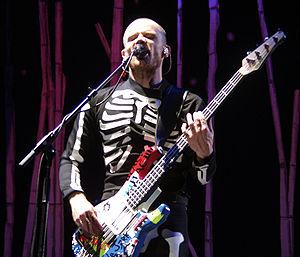
John Anthony Frusciante, né le 5 mars 1970 à Astoria, est un auteur-compositeur-interprète, multi-instrumentiste, et producteur américain. Issu d'une famille de musiciens, il s'intéresse à la musique dès son enfance et commence à jouer de la guitare à l'âge de dix ans. Après avoir vécu un temps en Arizona puis en Floride, il s'installe à Los Angeles pour terminer son cursus scolaire. Au milieu des années 1980, il devient fan des Red Hot Chili Peppers, et admire leur guitariste Hillel Slovak.